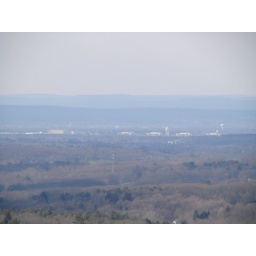
View of Westover Airforce base from Hovey road in Monson Massachusetts